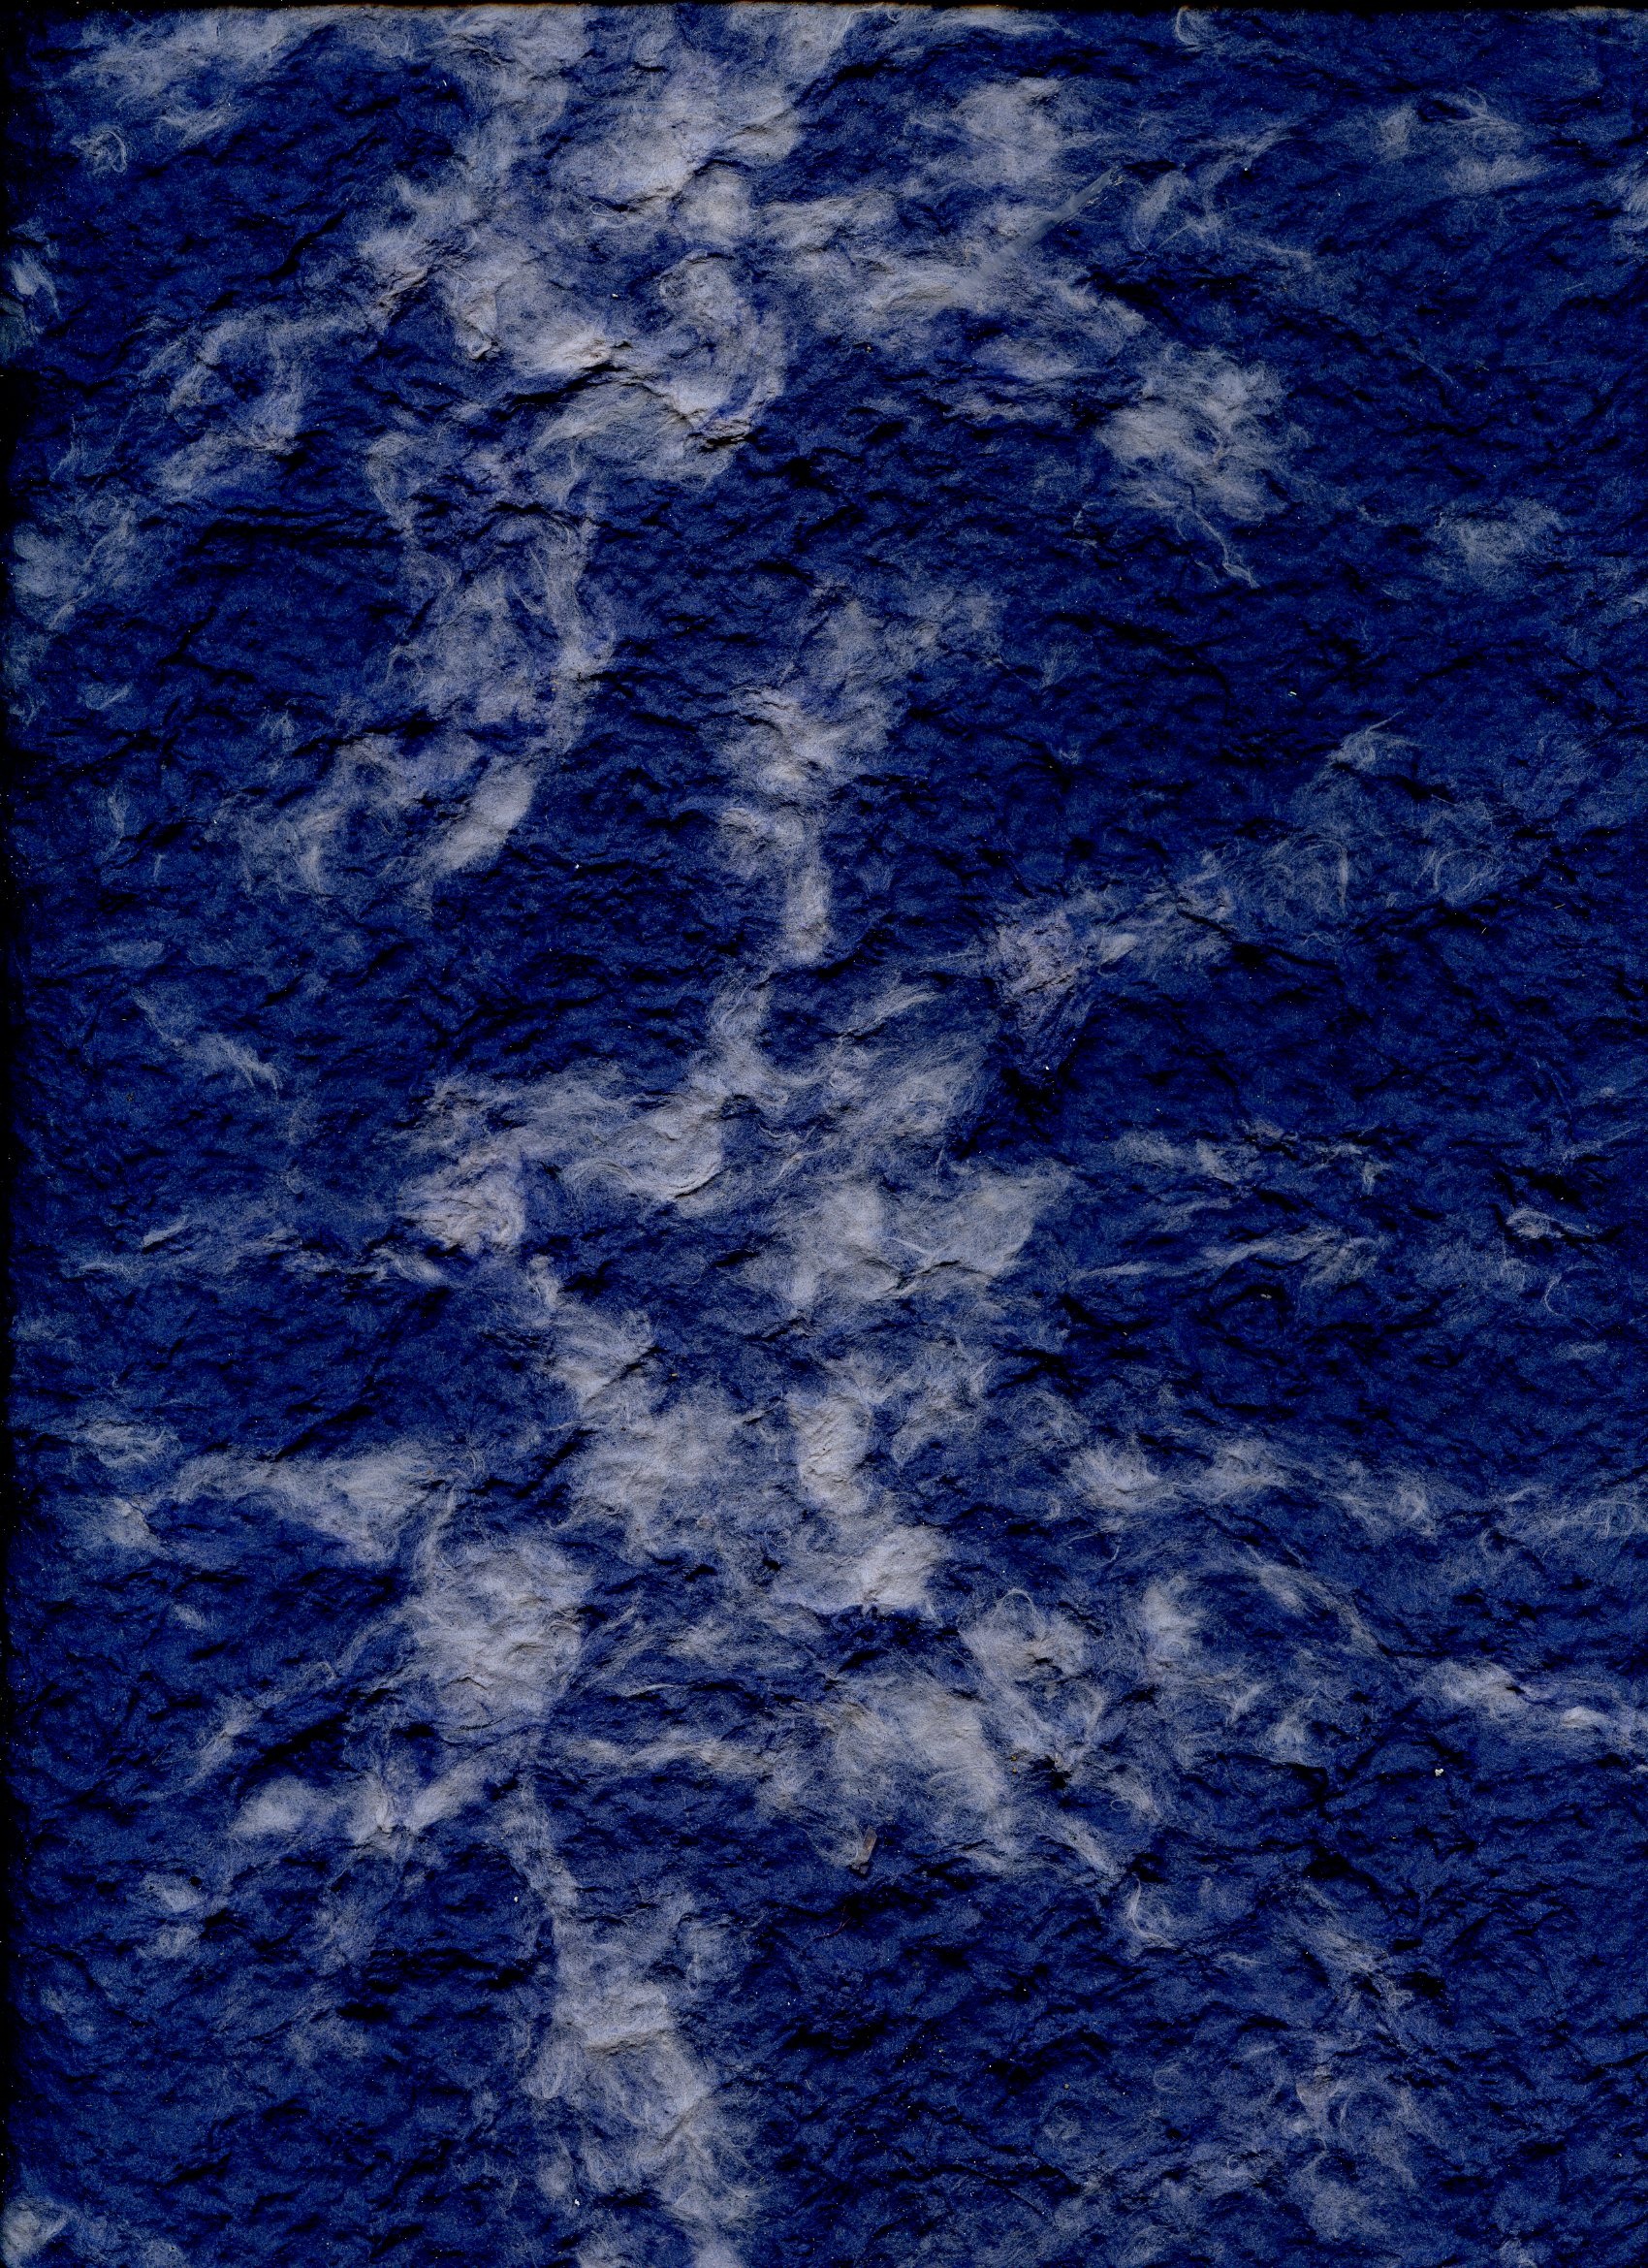
sky, texture, floor, atmosphere, blue, paper, earth, batik, flooring, astronomical object, specialty paper, handmade paper